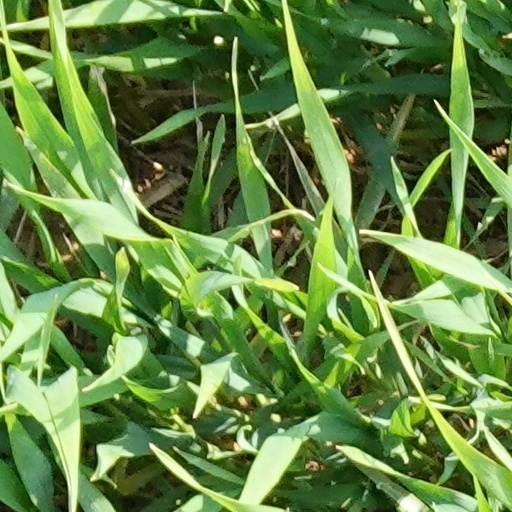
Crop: wheat